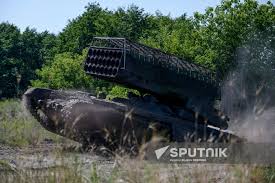
Label: TOS-1